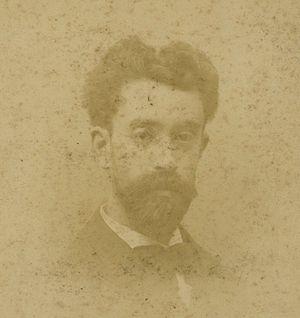
Francisco Alió, est un compositeur et un pianiste espagnol.